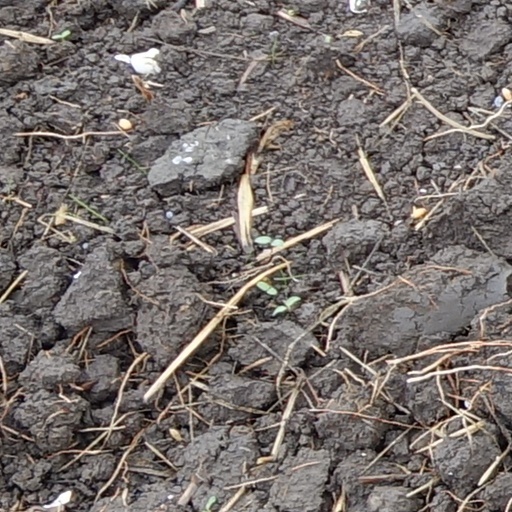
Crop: wheat